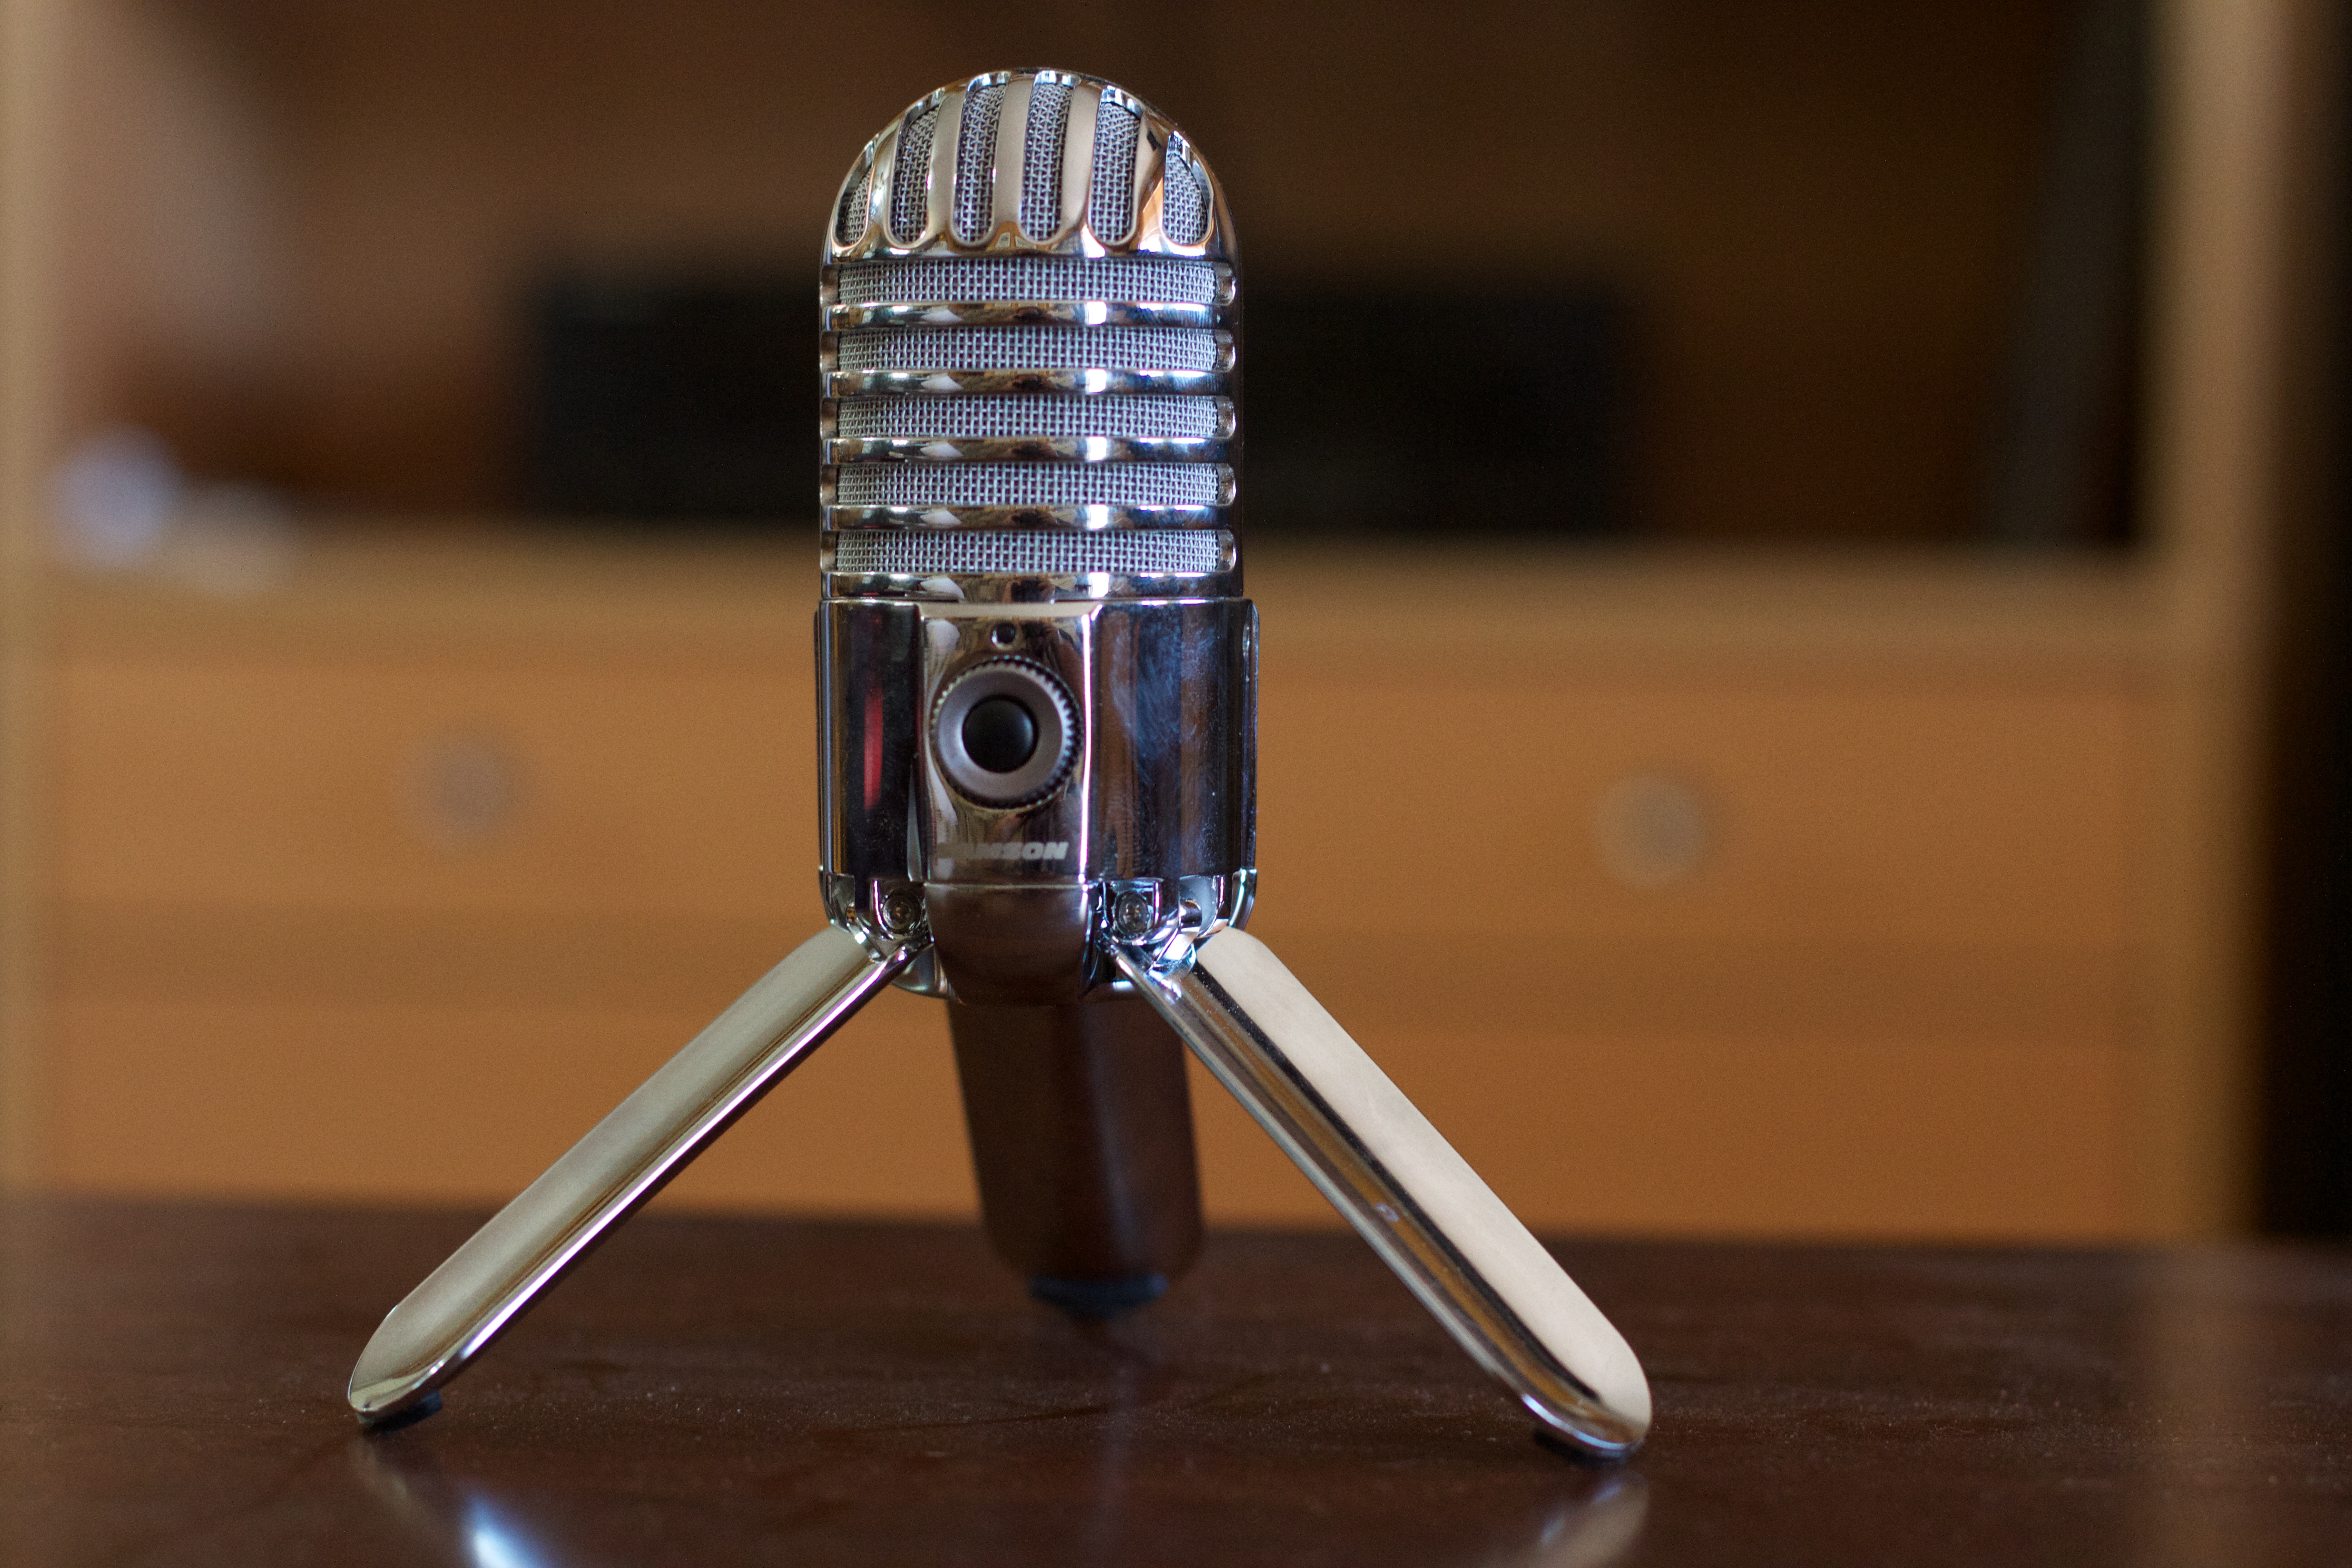
technology, microphone, lighting, audio, audio equipment, electronic device